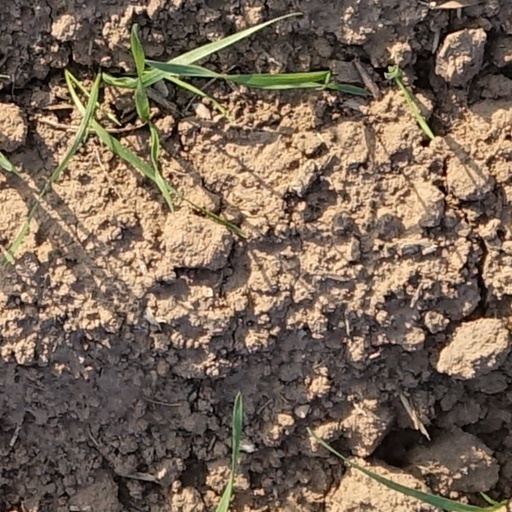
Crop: wheat